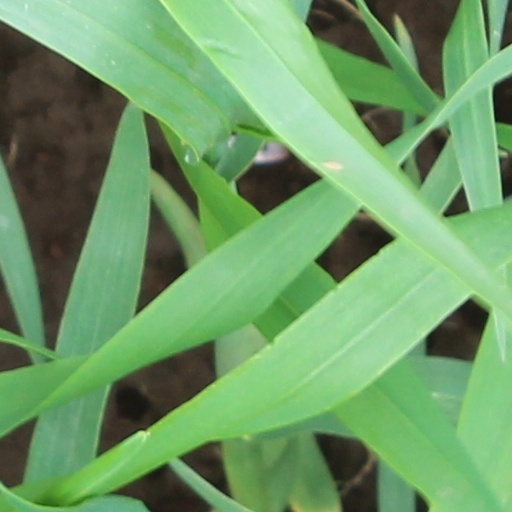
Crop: wheat